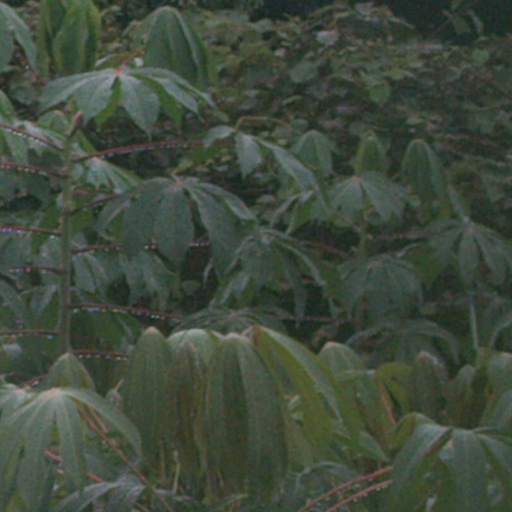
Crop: cassava